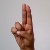
The image shows a hand gesture representing the letter 'U' in Indian Sign Language.